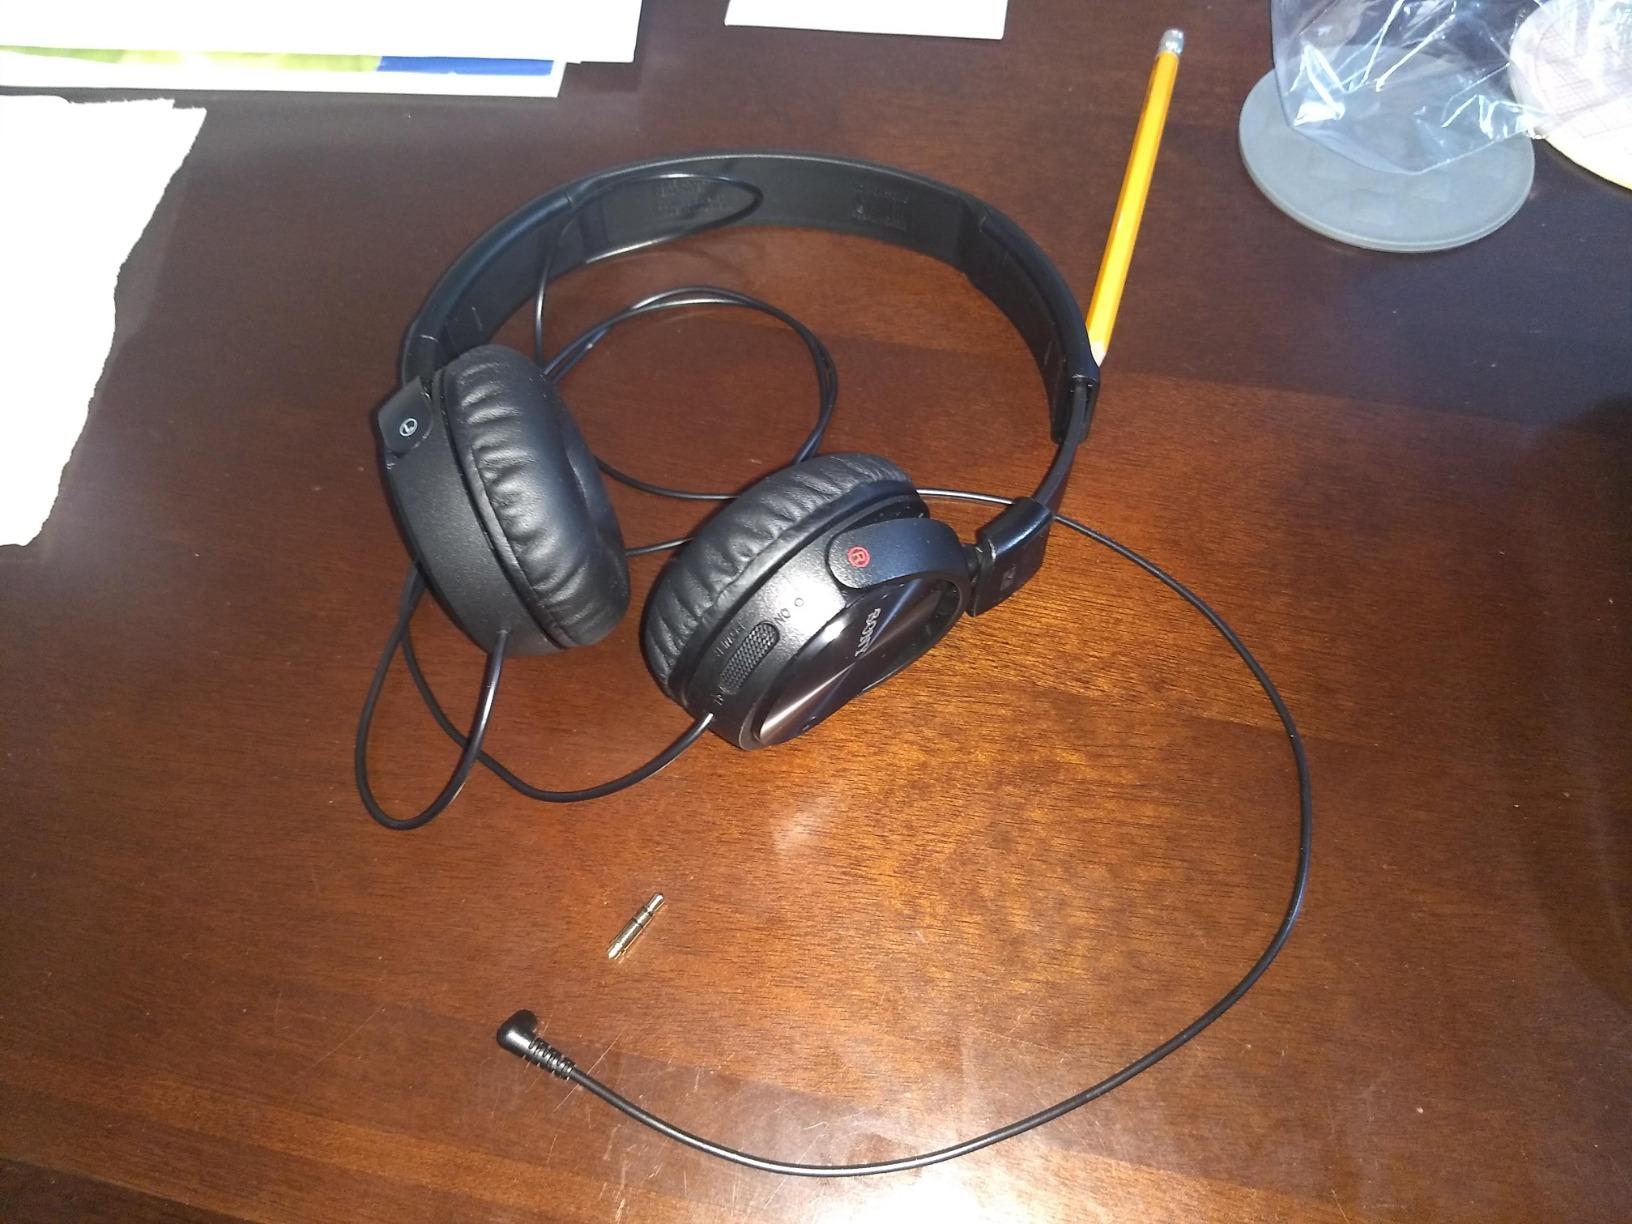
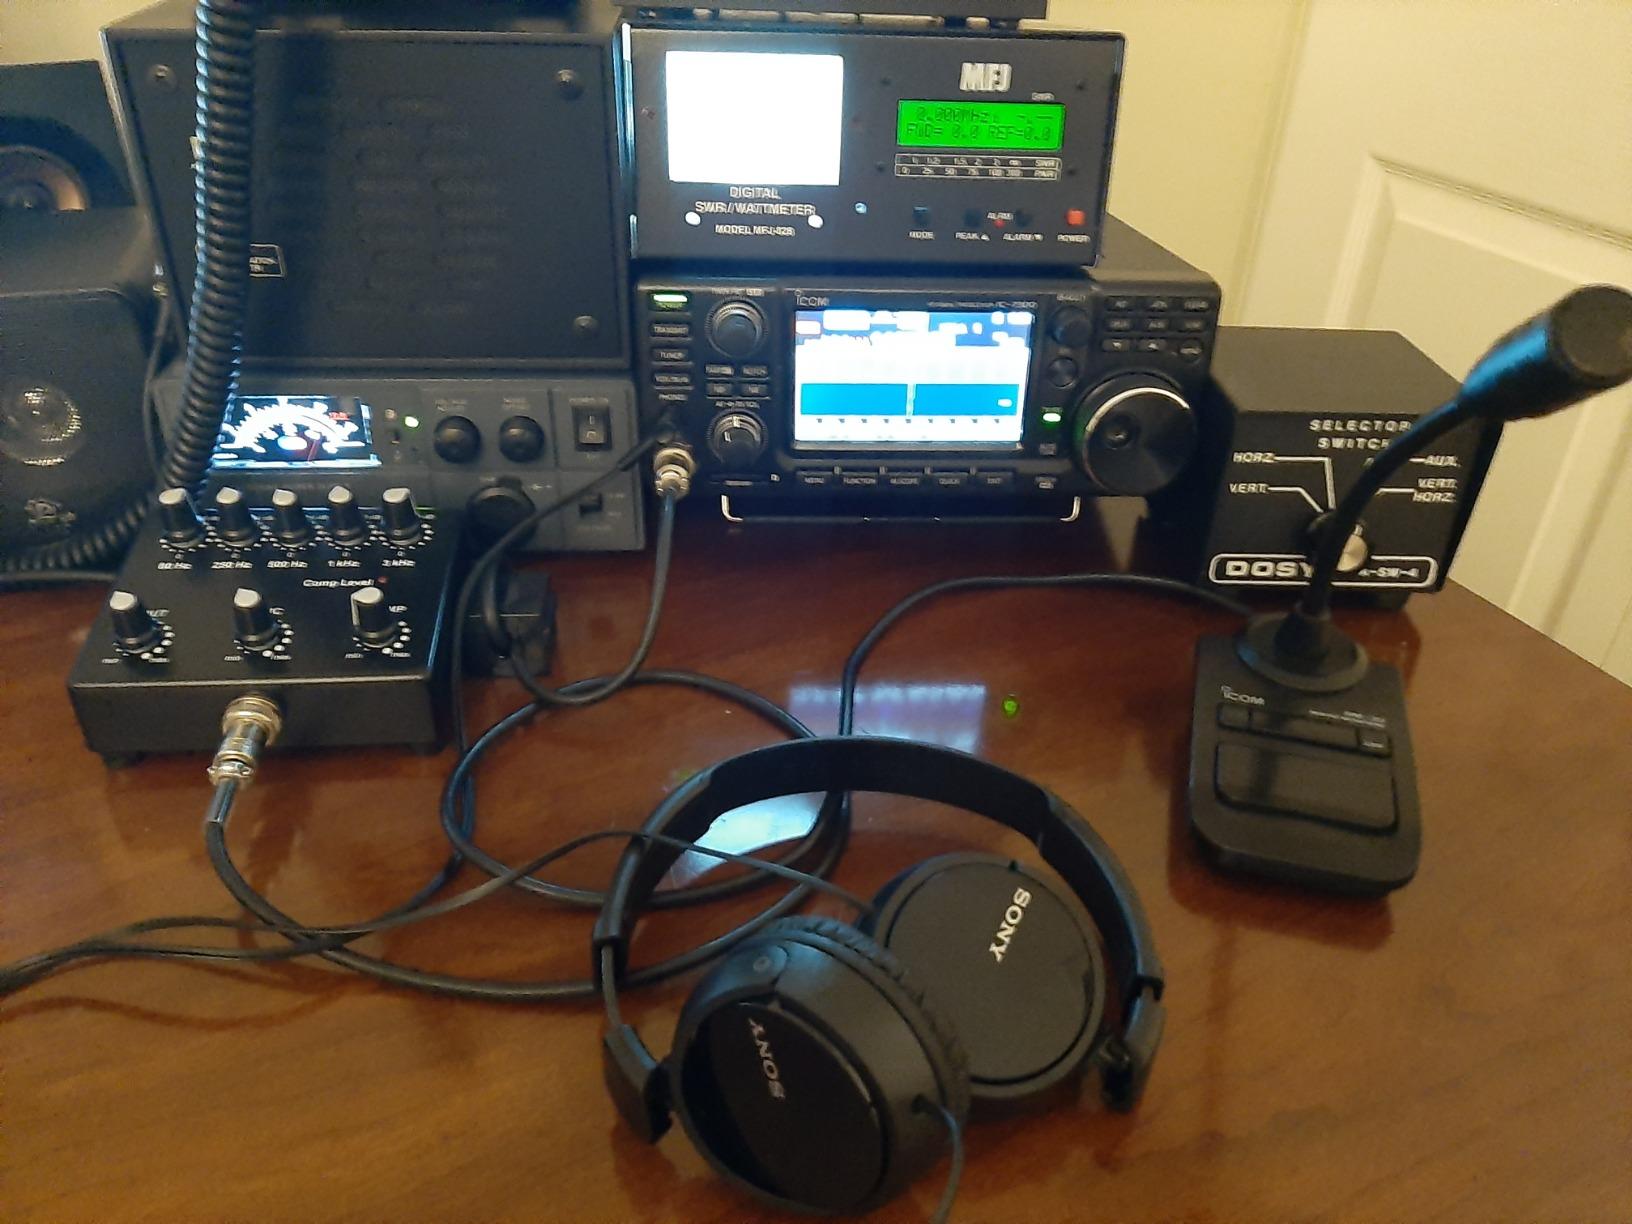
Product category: headphones
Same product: yes